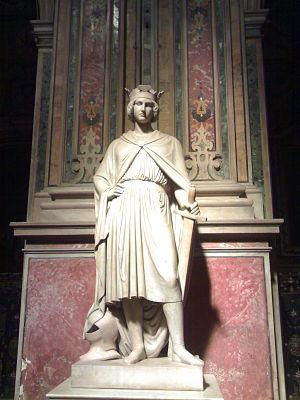
Conrad de Hohenstaufen, dit Conradin, né le 25 mars 1252 au château de Wolfstein près de Landshut en Bavière, mort décapité le 29 octobre 1268 à Naples, est le dernier représentant légitime de la maison de Hohenstaufen, fils du roi Conrad IV et Élisabeth de Bavière. Il hérite notamment du royaume de Sicile, du royaume de Jérusalem et du duché de Souabe en 1254. Dernier descendant masculin des Hohenstaufen en ligne directe, il est exécuté sur l'ordre de Charles Iᵉʳ d'Anjou alors qu'il a à peine 16 ans.